Phil Bruns

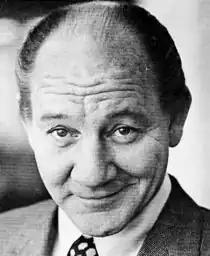
Bruns as Morty Seinfeld in "Seinfeld", before being replaced by Barney Martin

Philip Bruns (May 2, 1931 – February 8, 2012) was an American television and movie actor and writer. He portrayed George Shumway, the father of Mary Hartman on the 1970s comedic series "Mary Hartman, Mary Hartman," and Morty Seinfeld, the father of Jerry Seinfeld, in the 1990 second episode of "Seinfeld".